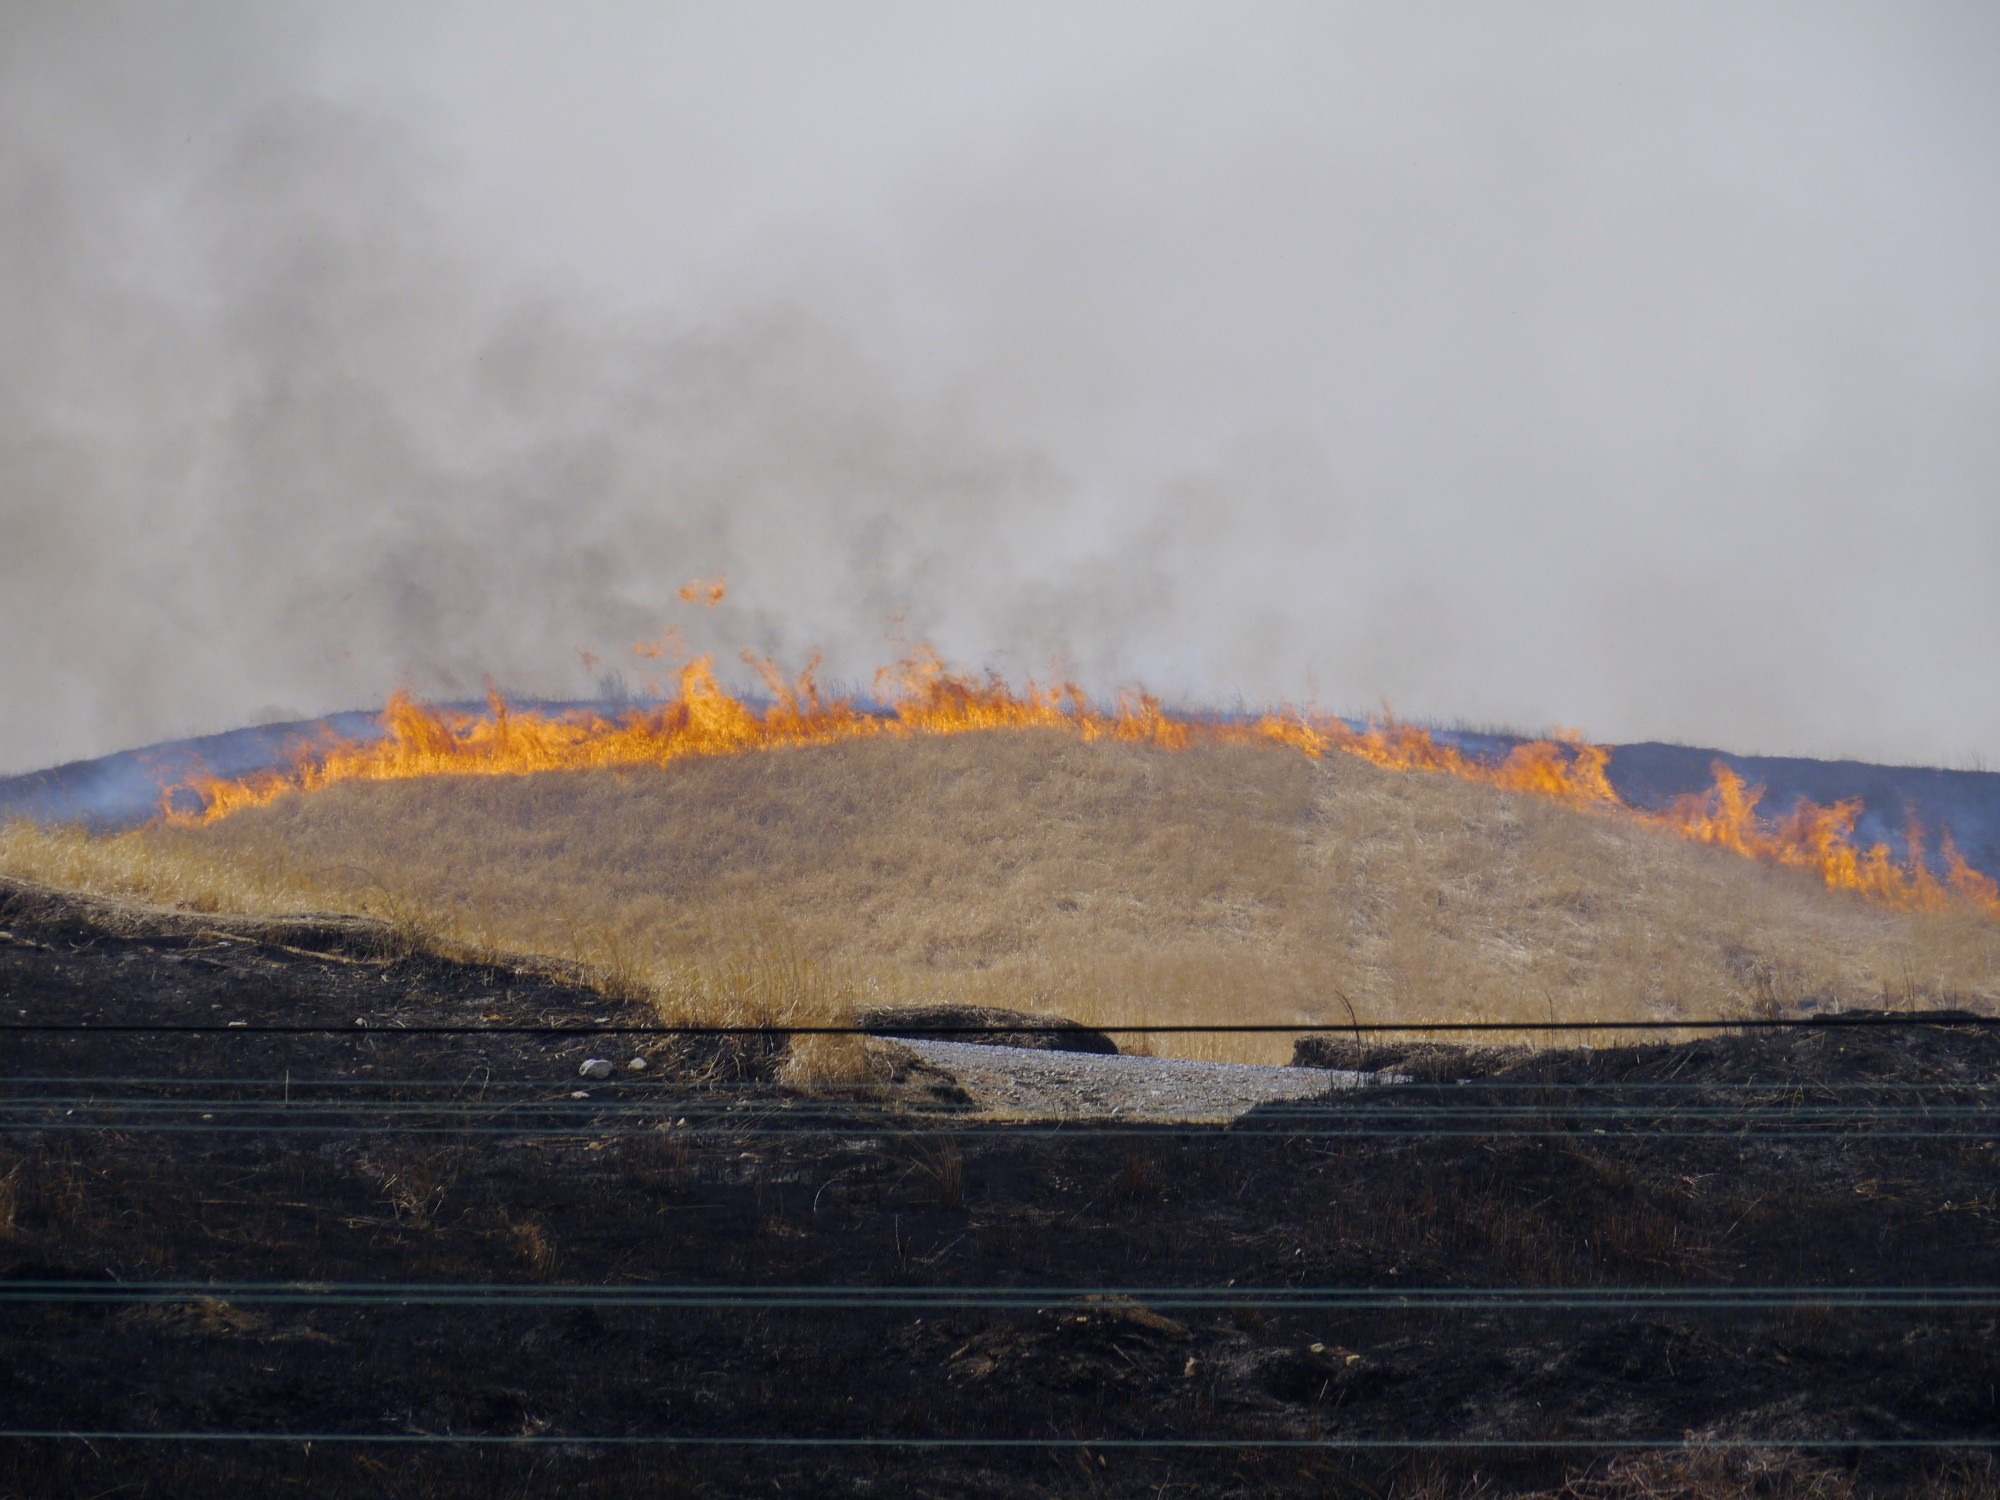
asphalt, flame, fire, soil, geology, landform, atmosphere of earth, geological phenomenon, volcanic landform, open burning